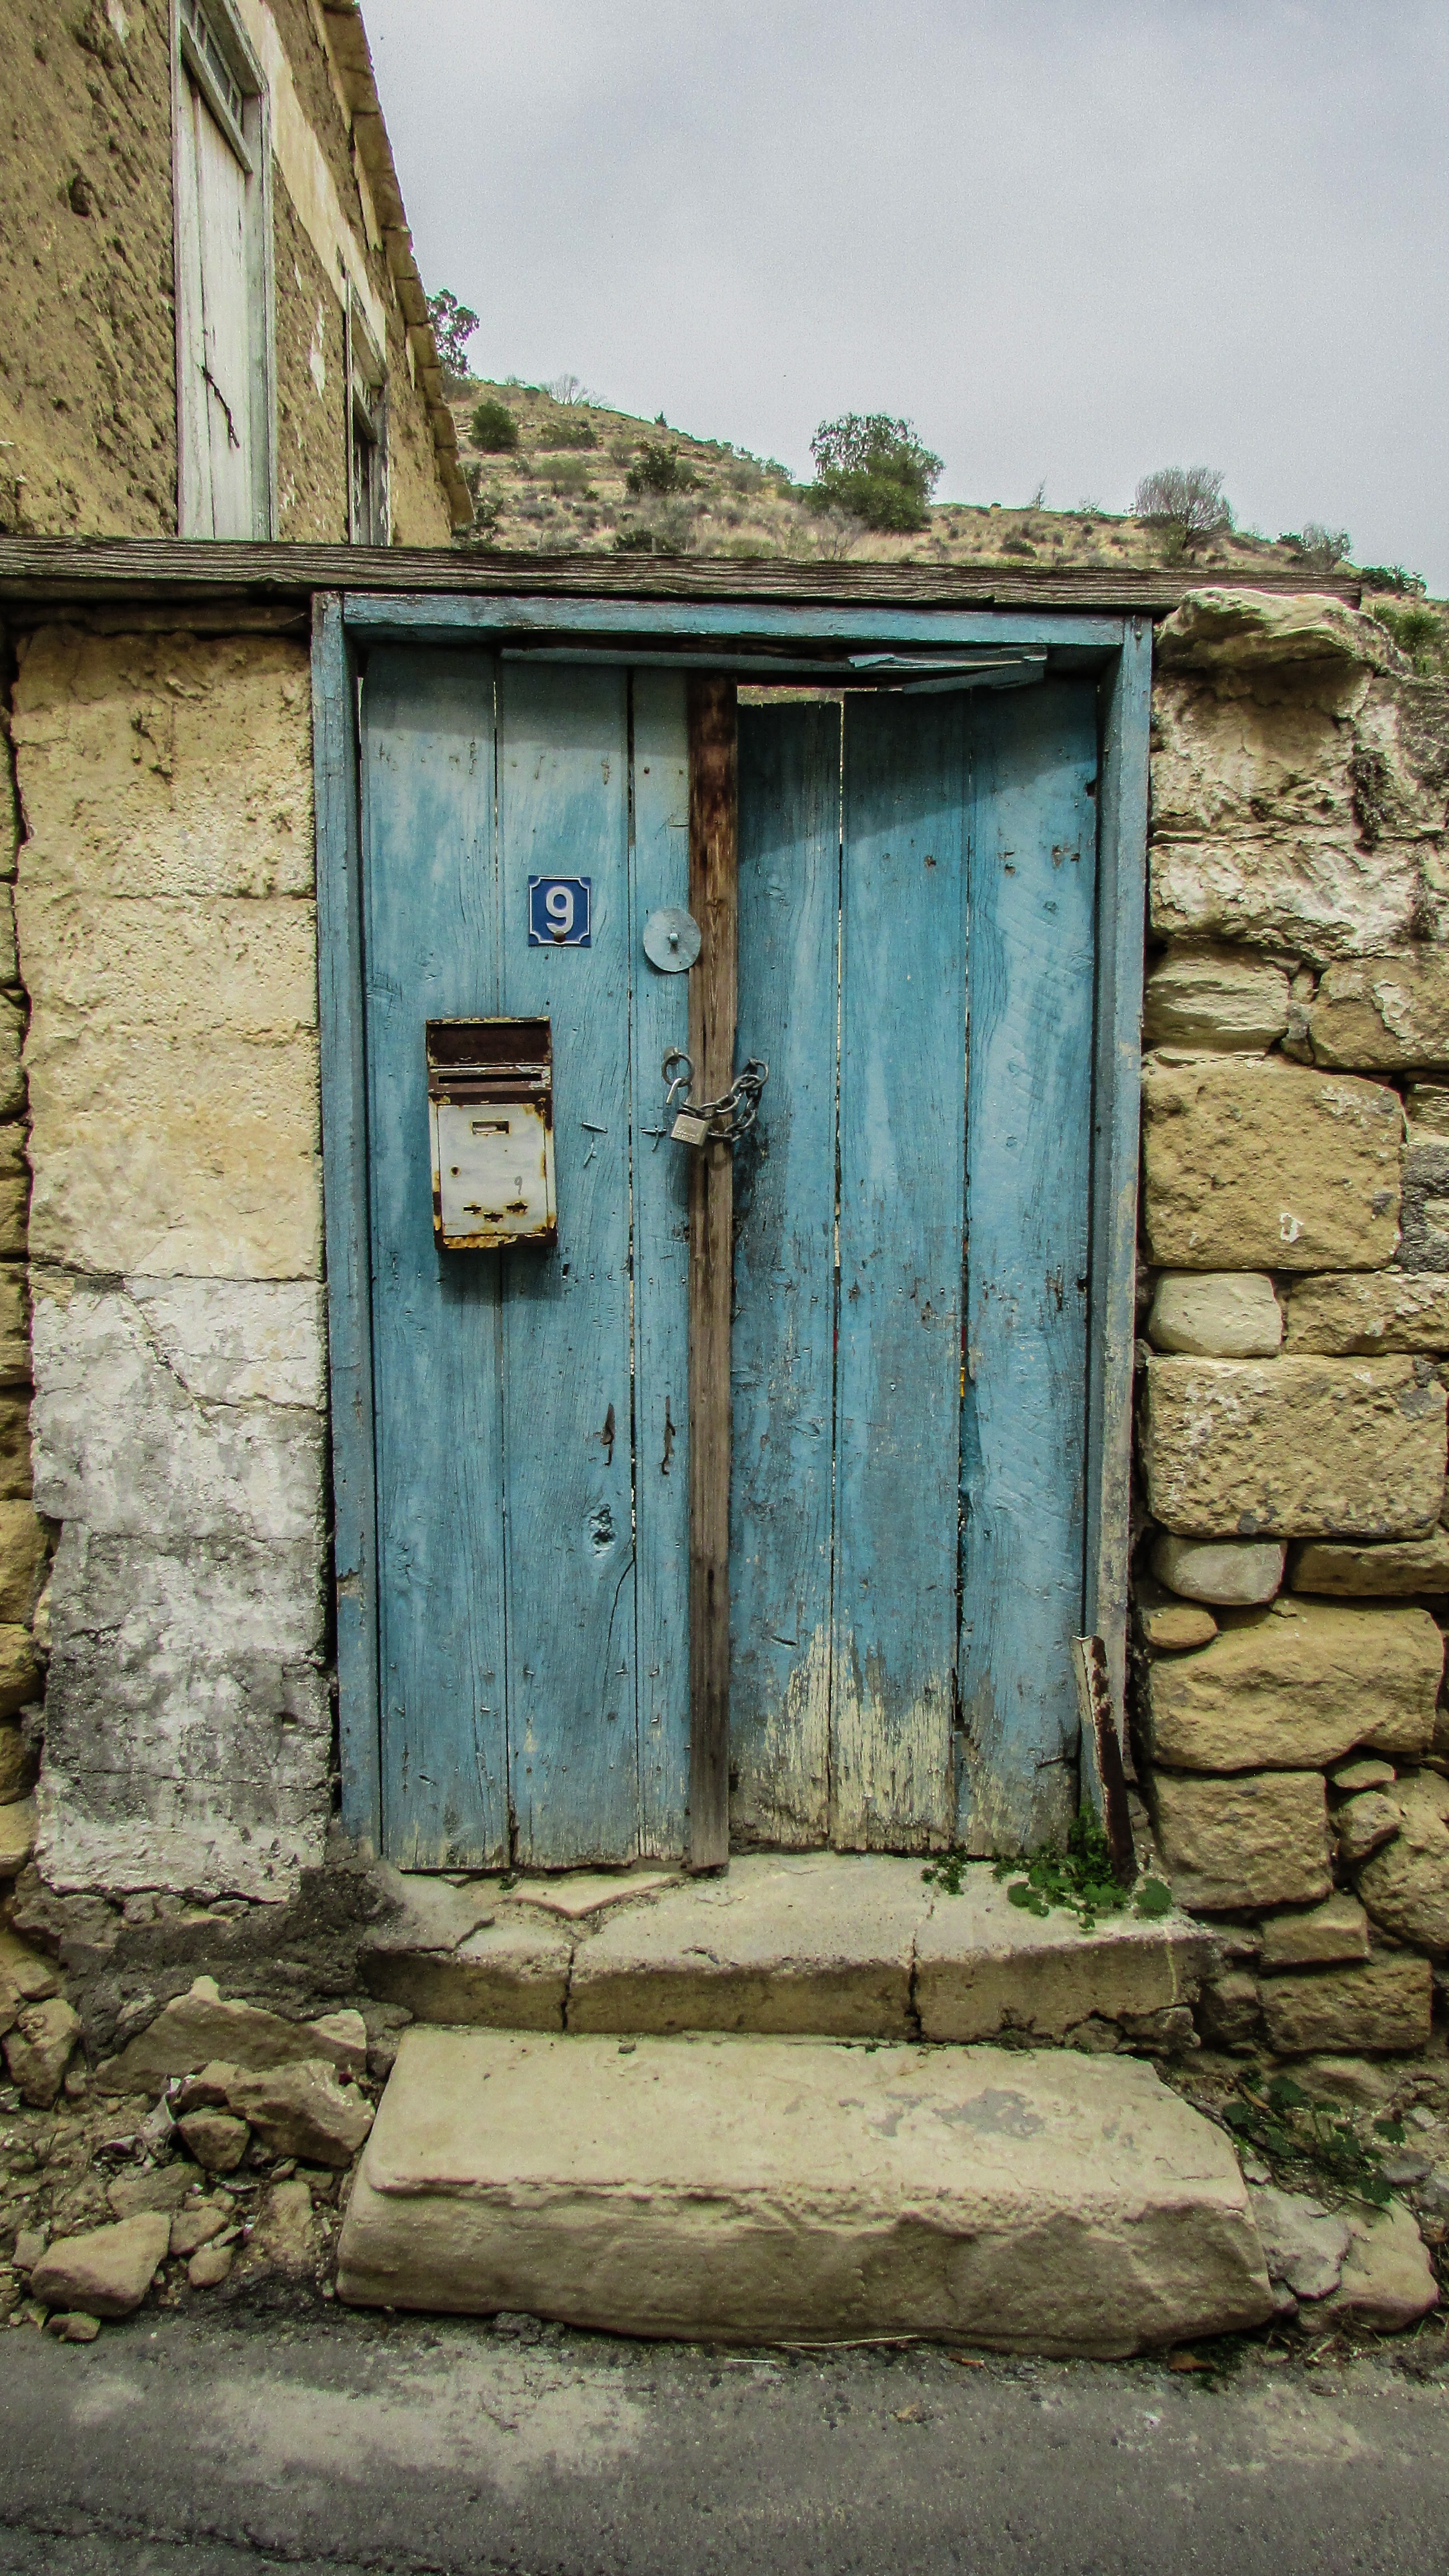
architecture, wood, house, window, alley, wall, shed, shack, facade, abandoned, blue, exterior, door, weathered, old house, traditional, cyprus, aged, rural area, urban area, ancient history, oroklini